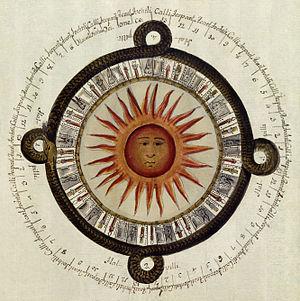
Dessin figurant un calendrier solaire aztèque. Premier dessin du livre intitulé Descripción histórica y cronológica de las dos piedras que con ocasión del nuevo empedrado que se está formando en la plaza principal de México, se hallaron en ella el año de 1790 ( Trad.